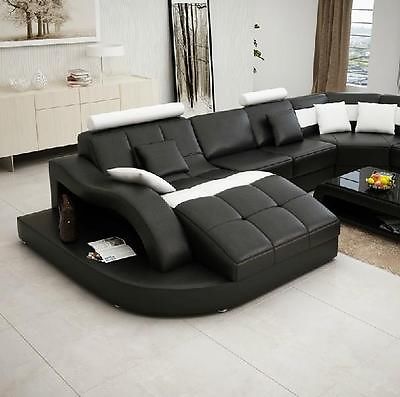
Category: sofa